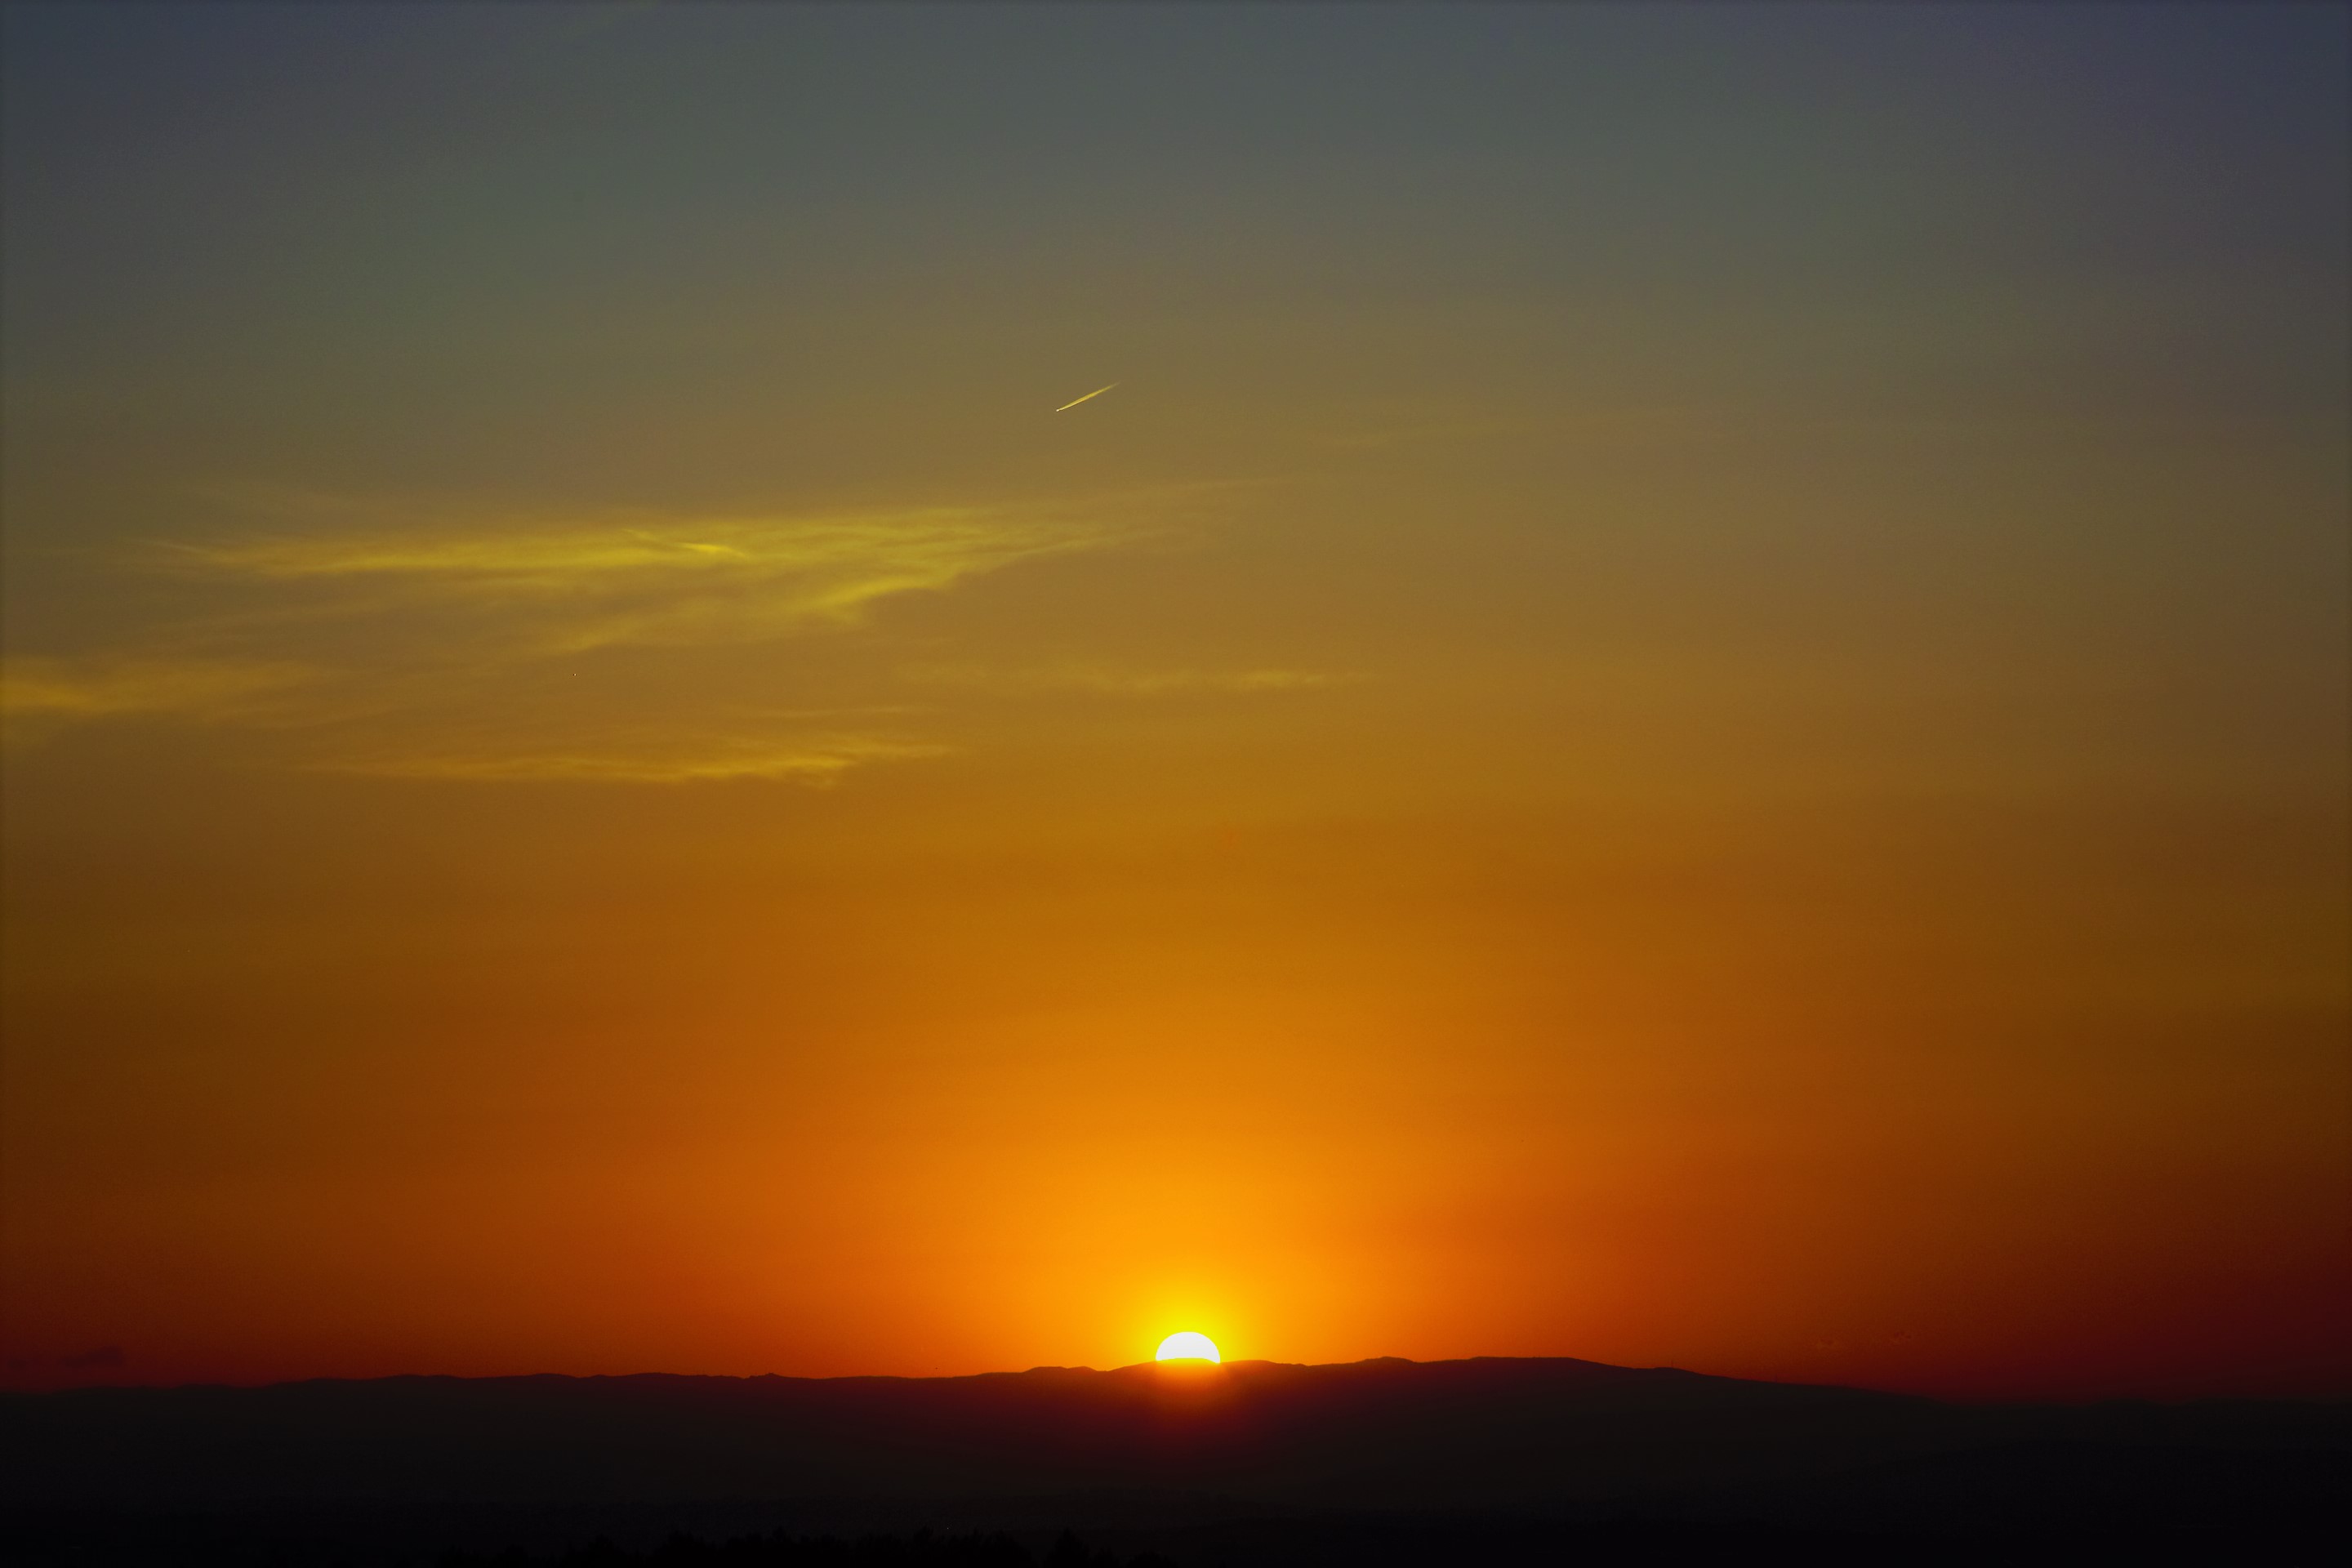
sunset, evening, sun, dawn, nature, red, mountains, horizon, sky, afterglow, sunrise, cloud, yellow, orange, dusk, morning, daytime, atmosphere, red sky at morning, atmospheric phenomenon, sunlight, ecoregion, calm, heat, astronomical object, landscape, plain, sea